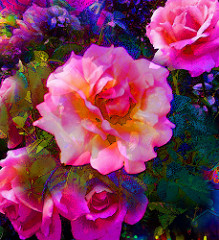
Flower: rose